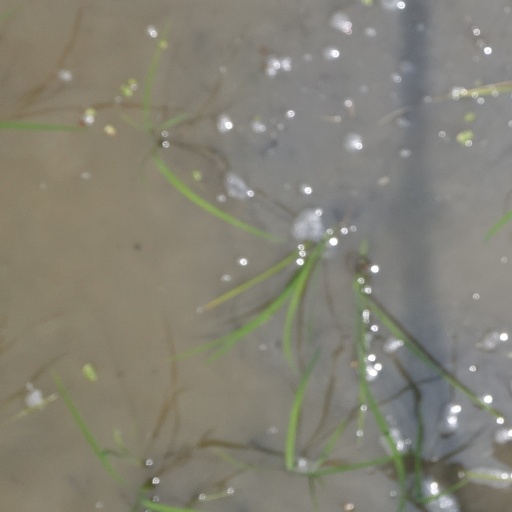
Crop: rice